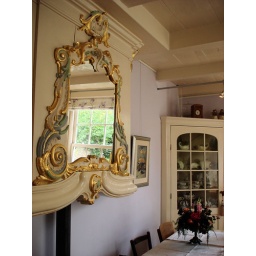
the kitchen of a 17th century house in Alkmaar (Oudegracht 241)